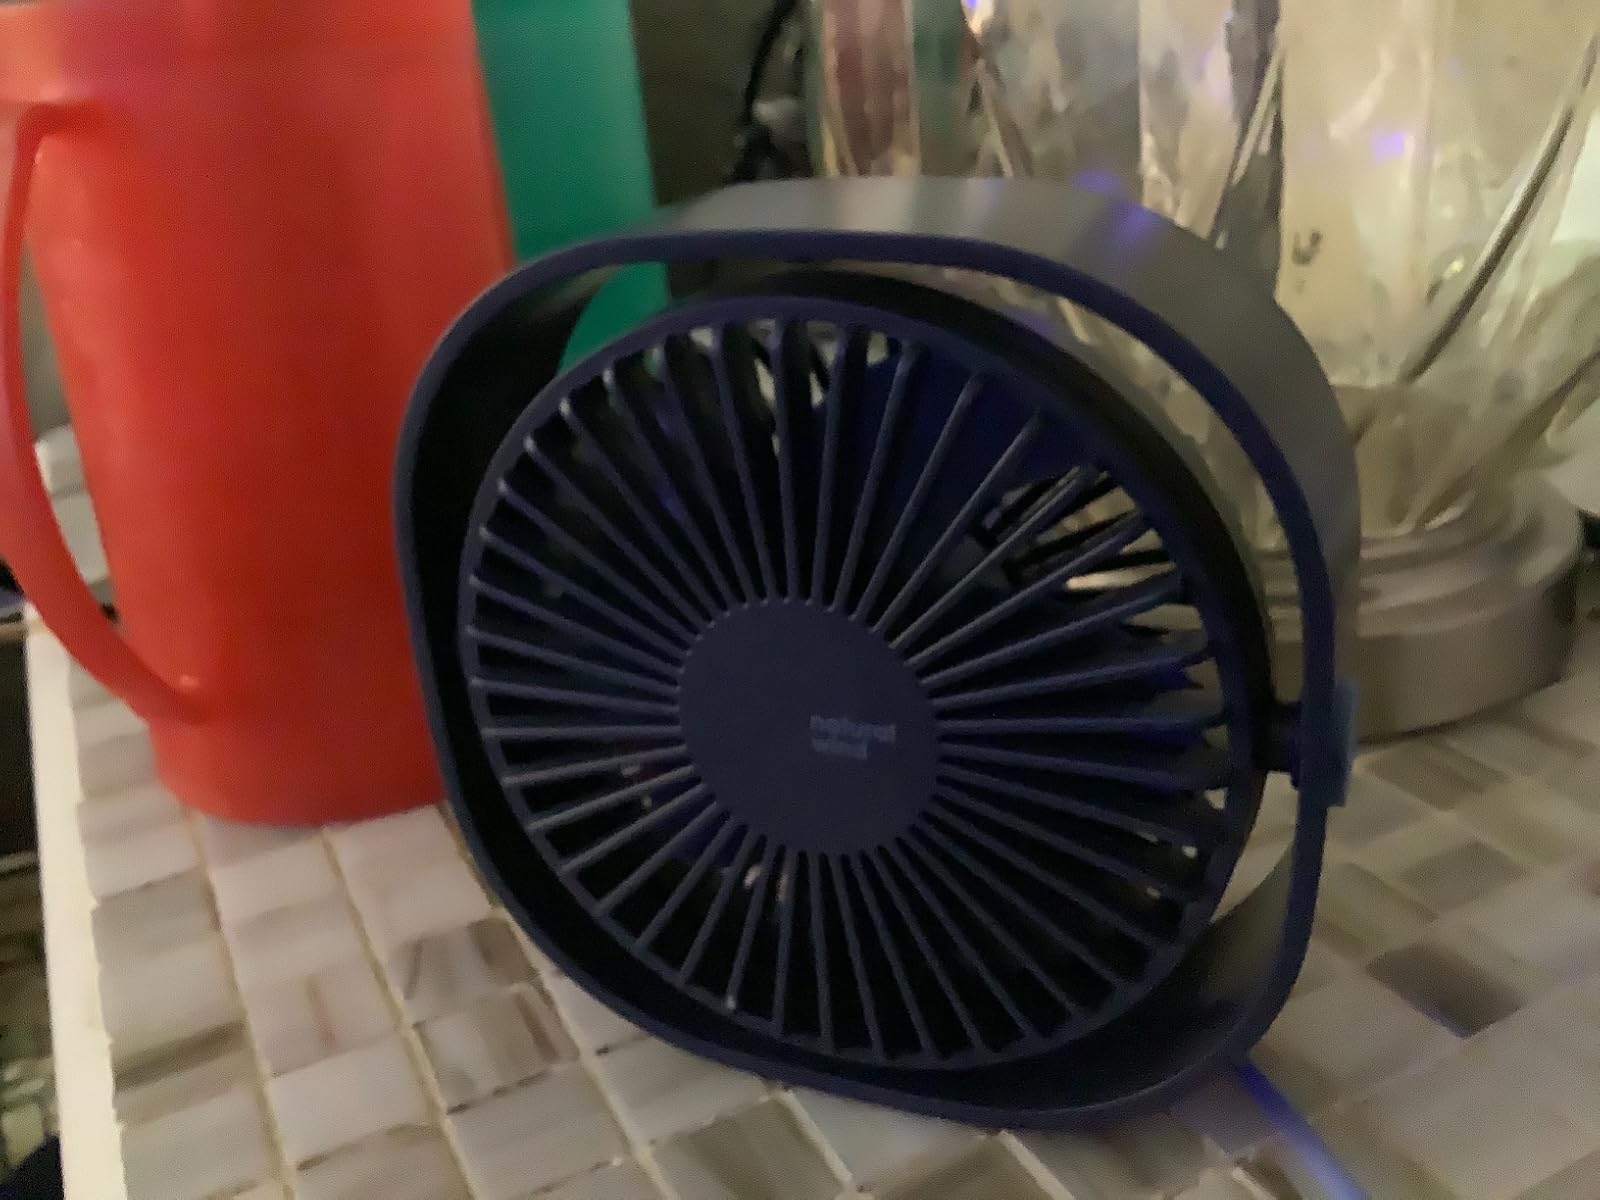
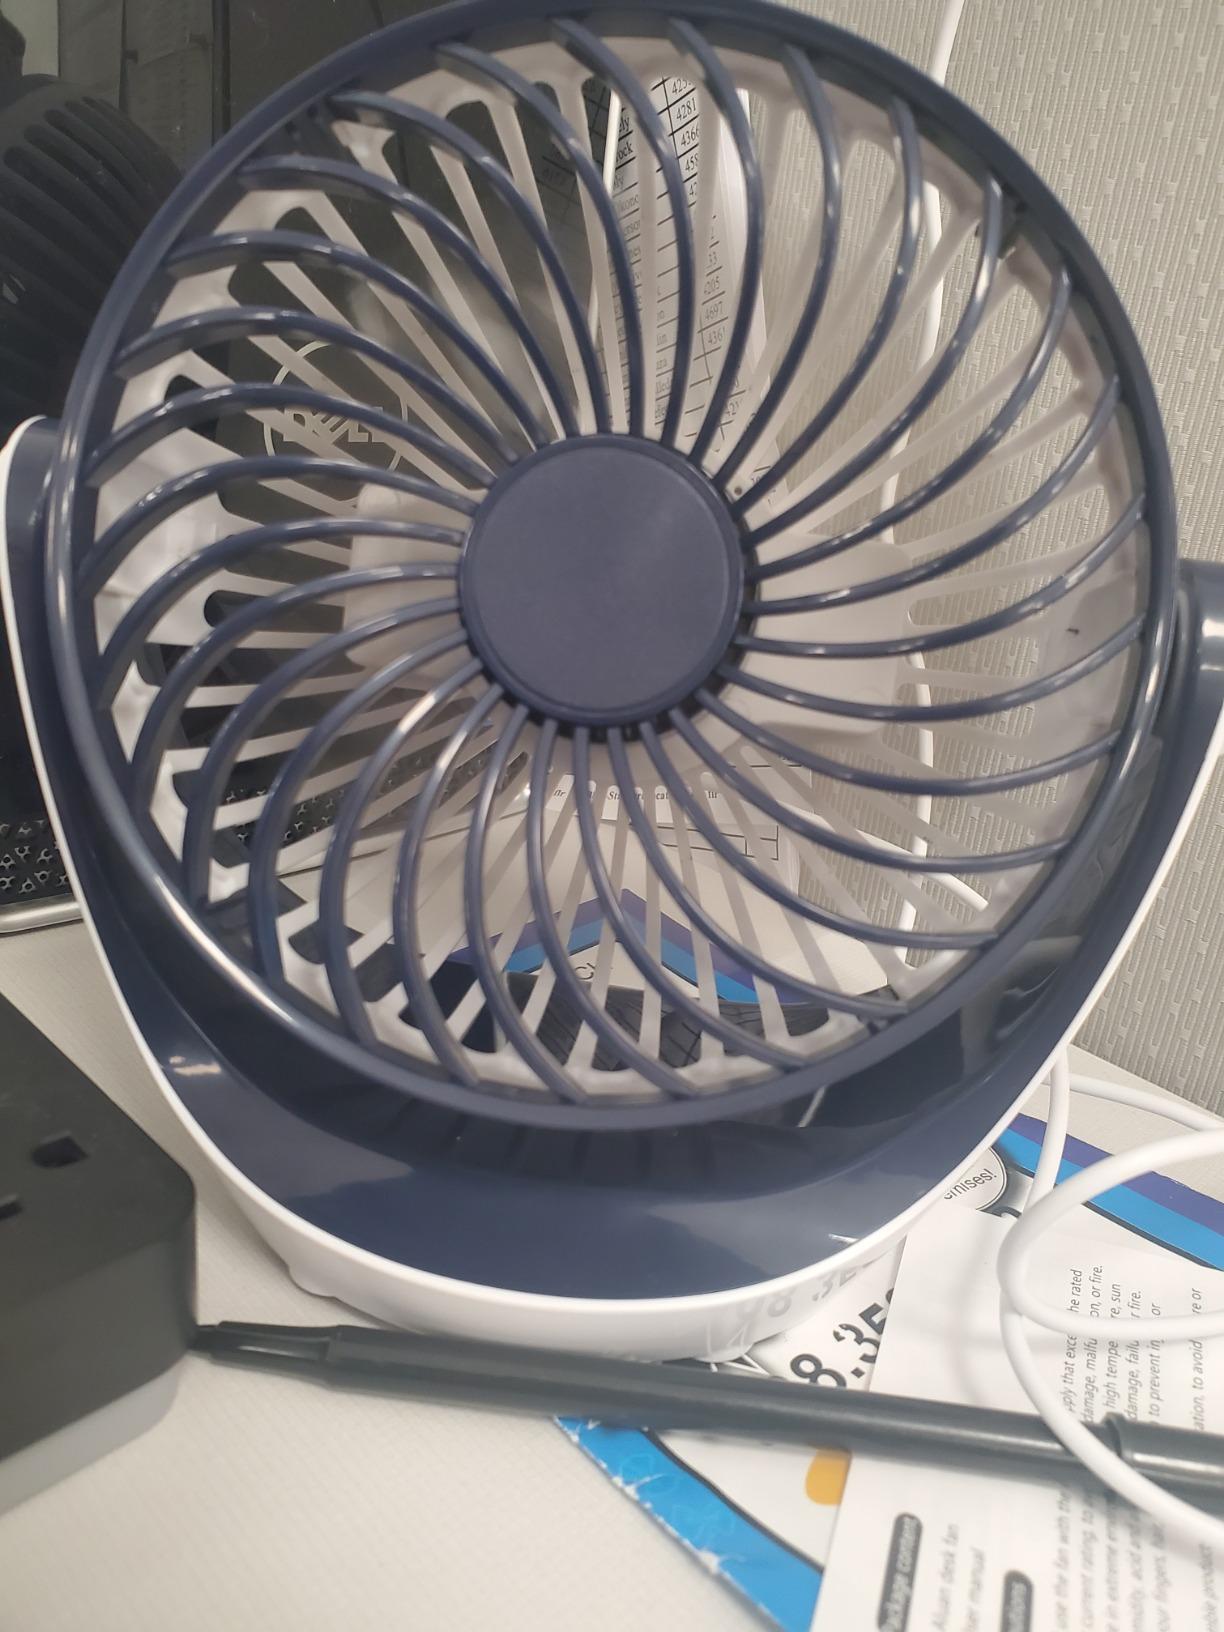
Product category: fan
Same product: no